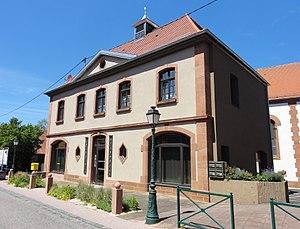
Alsace, Bas-Rhin, Sparsbach, Mairie (XIXe), 6 rue des Vosges-du-Nord. This building is indexed in the Base Mérimée, a database of architectural heritage maintained by the French Ministry of Culture,